Chris von Rohr

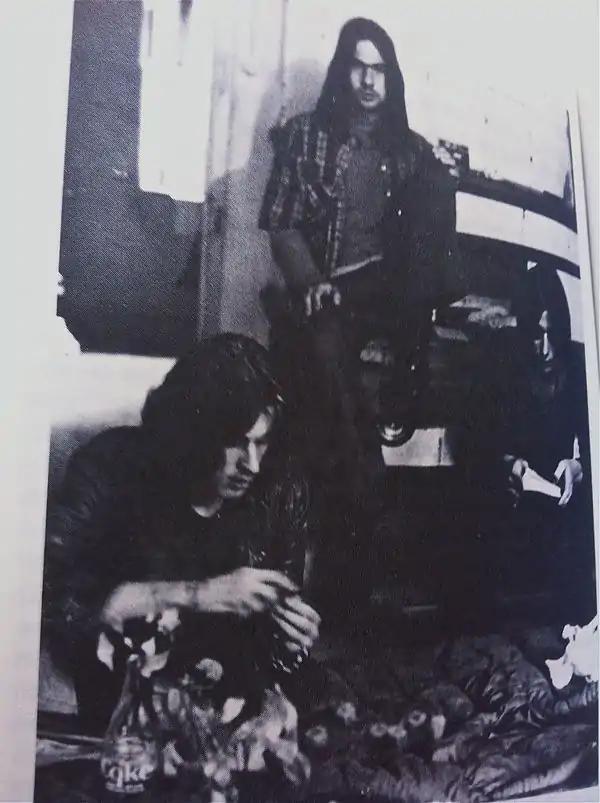
The Band Inside; left to right: Chris von Rohr, Peter Richard, Tommy Kiefer

Chris von Rohr, along with his half-brother Stephan von Rohr, comes from a middle-class family in Solothurn, where he spent most of his childhood. His first musical experience Chris von Rohr gained at his parents piano. During his school years in mostly local schools (apart from a brief interlude at a boarding school Lyceum Alpinum Zuoz – where he was able to play drums for the very first time), von Rohr's father gave him his first drum set as a gift. In 1967, he formed his first band called "The Scouts". The band changed names multiple times, from "Tears Of Love" to "In" and finally "Indian Summer". With this formation the young drummer also completed his first public appearance at a student ball in the Hotel Krone in Solothurn. After a two-year stint at the public business school in Neuchâtel von Rohr founded more bands: first, the "Plastic Joints" and thereafter "Inside". Meanwhile, the musician von Rohr kept himself financially afloat as a cook in the Solothurn Restaurant & Hotel Kreuz – the first Genossenschaftsbeiz of Switzerland. After a for von Rohr in terms of musical style all in all very unpleasant but at least financially lucrative short stint with a dance band called "On the Road", he and their keyboarder Michi Szabo formed the two- man band "Night Train". However, all these attempts to make it in the professional music business failed and so von Rohr worked again as a cook at the Restaurant Kreuz, followed by a semester at the Jazz School in Bern.